Reno High School

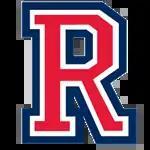

Reno High School (RHS) is a public secondary school in Reno, Nevada, United States. It is a part of the Washoe County School District. The school's teams are known as the Reno Huskies, and the school colors are red and blue.